Manuel Rivero

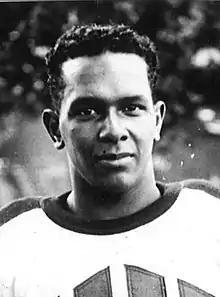

Manuel Rivero (November 3, 1908 – August 23, 2001), nicknamed "The Golden Flash", was an American football, basketball, and baseball player and coach.